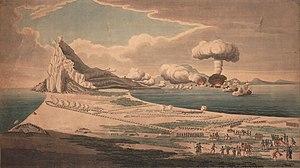
Vue générale de l'assaut des batteries flottantes sur Gibraltar, le 13 septembre 1782.
L'histoire de la marine française de 1715 à 1789 confirme que la Marine française est désormais une force permanente après le difficile enracinement du XVIIᵉ siècle. Réduite à peu de chose en 1715, la Marine royale se reconstruit lentement dans les années 1720-1740 et se montre même très innovante pour tenter de compenser la supériorité de la Royal Navy issue des dernières guerres louis-quatorziennes. Louis XV, qui reprend la politique de paix avec l’Angleterre héritée de la période de la Régence, n’accorde pas à sa flotte la totalité des crédits que lui demandent régulièrement ses ministres ce qui fait plafonner le nombre de vaisseaux, maintient un déficit en frégates et limite souvent à peu de chose l’entraînement à la mer.